Blackwall Tunnel

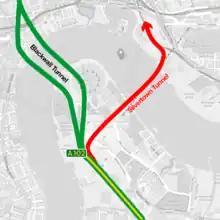
Map of the route of the Silvertown Tunnel

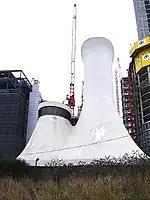
The northern ventilation towers for the second Blackwall tunnel, February 2006

Due to the increase in motor traffic in the early 20th century, the capacity of the original tunnel was soon perceived as inadequate. In 1930, John Mills, MP for Dartford, remarked that HGVs delivering from Essex to Kent could not practically use any crossing of the Thames downstream of the tunnel. The LCC obtained an act in 1938, the (1 & 2 Geo. 6. c. lxxxi), allowing them to construct a new tunnel, but work did not start due to the outbreak of World War II. Construction eventually started in 1958 with preliminary work on the northern approach road. By this time, traffic had become progressively worse. In 1960, Richard Marsh, MP for Greenwich complained that vehicles could spend 30 to 45 minutes stuck in tunnel traffic.